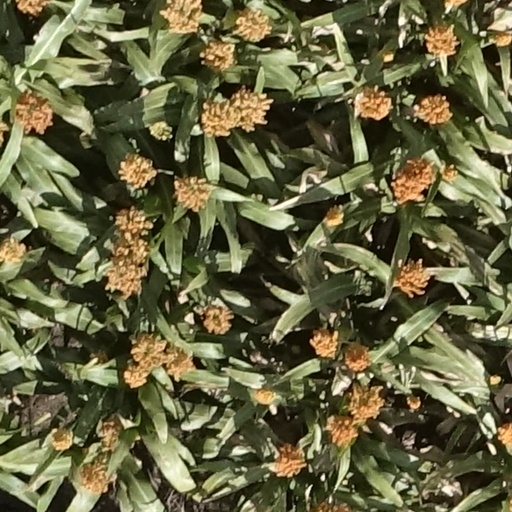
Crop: sorghum